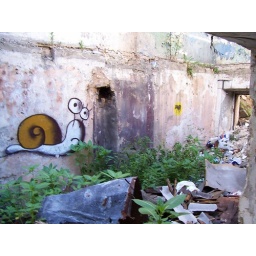
Uzupis in 2005, today all windows and doors are closed with bricks